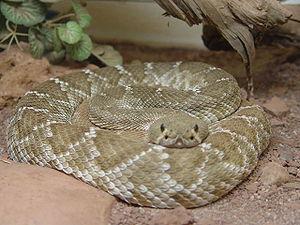
Crotalus ruber est une espèce de serpents de la famille des Viperidae.